M1 carbine

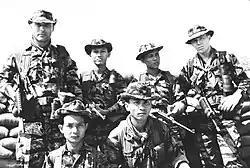
ARVN soldiers with M1 carbines and U.S. Special Forces with M16s

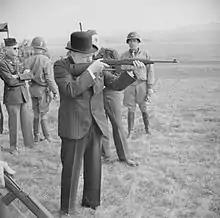

By the Korean War, the select fire M2 carbine had largely replaced the submachine-gun in U.S. service and was the most widely used carbine variant. However, the semi-auto M1 carbine was also widely used- especially by support troops. However, in Korea, all versions of the carbine soon acquired a widespread reputation for jamming in extremely cold weather, this being eventually traced to weak return springs, freezing of parts due to overly viscous lubricants and inadequate cartridge recoil impulse as the result of subzero temperatures.